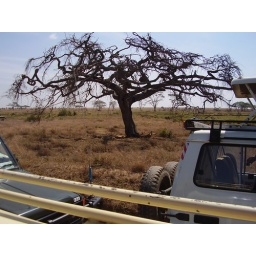
A group of lions sitting under a gnarled tree in the Serengeti.